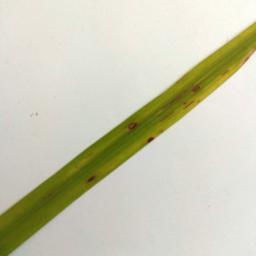
Label: Rice___Leaf_Blast